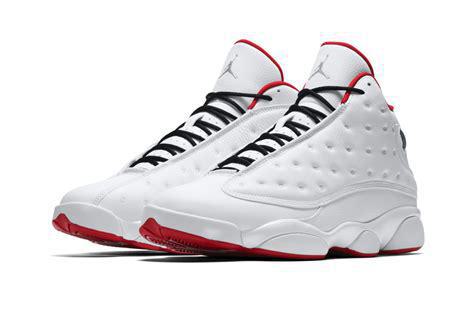
Brand: Jordan
Model: 13